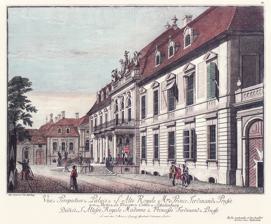
Building: Ordenspalais
Country: Germany
Year built: 1738
Former government building in Berlin Ordenspalais, then Palais Prince Ferdinand of Prussia, engraving by Johann Georg Rosenberg, about 1780 The Ordenspalais ("Palace of the Order [of Saint John] ") was a building on the northern corner of Wilhelmplatz with Wilhelmstraße in Berlin (now in Berlin - Mitte ). History Erection of the building at Wilhelmplatz No. 7/8 began in 1737 as the residence of the Prussian Major General Karl Ludwig, Count of Waldburg-Capustigall , who died the next year.  By command of King Frederick William I of Prussia , the palace was finished by the Order of Saint John (the Johanniterorden ) according to plans by Carl Friedrich Richter, who also designed the neighbouring Palais Schulenburg (later the German Reich Chancellery ).  From 1738, the palace was the principal residence of the Herrenmeister ("Master of the Knights"), chief of the Order, and housed the Berlin legation of the Order.  The palace later was renamed for Prince Augustus Ferdinand of Prussia , who was Herrenmeister from 1763 to 1811. The Ordenspalais in 1936 Ruins of the Ordenspalais in March 1945 The Kingdom of Prussia took over the building in 1811, upon the dissolution of the Order by a government desperate for funds in the midst of the Napoleonic Wars , and the building thereafter housed several governmental agencies before Prince Charles of Prussia made it his residence in 1829.  He had the palace remodeled in a Neoclassical style according to plans by Karl Friedrich Schinkel , with an annex built by Friedrich August Stüler .  In 1853, the building, now numbered Wilhelmplatz No. 8/9, saw the solemn restoration of the Johanniterorden and Prince Charles's installation as the new Herrenmeister .  After his death in 1883, the palace remained the residence of Prince Charles's descendants Princes Frederick Charles and Friedrich Leopold of Prussia . After World War I and the fall of the Prussian monarchy , the palace became the subject of a lengthy lawsuit between the House of Hohenzollern and the Free State of Prussia .  The palace remained empty until the German government made it the offices of the united press department of the Reichsregierung and the Foreign Office , which held daily press conferences here.  In March 1933, the building became the headquarters of the Reich Ministry of Public Enlightenment and Propaganda led by Joseph Goebbels .  During his tenure, the building was again enlarged, with Stüler's annex extended and rebuilt until 1940. The Ordenspalais itself was destroyed in the last months of World War II .  The annex, renumbered Wilhelmstraße No. 49, survived and from 1947 was the seat of the East German National Front organization.  Since 1999, the building has held the main offices of the German Federal Ministry of Labour and Social Affairs . v t e Prussian royal residences Berlin Palace Sanssouci Crown Prince Palace City Palace, Potsdam Hohenzollern Castle Marble Palace New Palace Old Palace Orangery Palace Babelsberg Palace Cecilienhof Palace Charlottenhof Palace Bellevue Palace Schloss Charlottenburg Glienicke Palace Monbijou Palace Ordenspalais Schönhausen Palace Rheinsberg Palace Prinzessinnenpalais Pfaueninsel Palace Reichspräsidentenpalais Royal Palace, Wrocław Wikimedia Commons has media related to Ordenspalais (Wilhelmplatz) . Authority control databases International VIAF National Germany 52°30′45″N 13°23′01″E / 52.51250°N 13.38361°E / 52.51250; 13.38361